Spanish–Ottoman wars

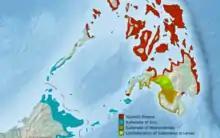
Moro Sultanates on Southern Philippines (Sulu, Maguindanao, Lanao) whom had support from Brunei, Ternate, Dutch East Indies, Aceh, and Ottomans.

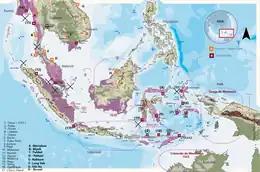
Portuguese Empire in Indonesia, clashing with Muslim Malay-Austronesians (Malacca, Johor, Patani) backed by Ottomans from Aceh, Indian Deccan sultanates, the Dutch and the English East India Company.

Despite the other fronts, there was a brief peace from Ottoman military incursions in the Spanish Domains since 1545. However, the calm between the parties was short-lived, and the Spanish Empire sent a fleet in June 1550 to capture the Ottoman fortress of Mahdia in Tunisia, and Emperor Ferdinand's efforts to recapture Hungary and Transylvania through George Martinuzzi led to the start of a new war that would last until 1562. In this war, Turgut Reis, who took over the leadership of the Ottoman fleet, and Piyale Pasha, who was appointed Kapudan Pasha in 1553, brought the Ottoman military presence in the Western Mediterranean to its peak, in defiance of the Spanish Empire.